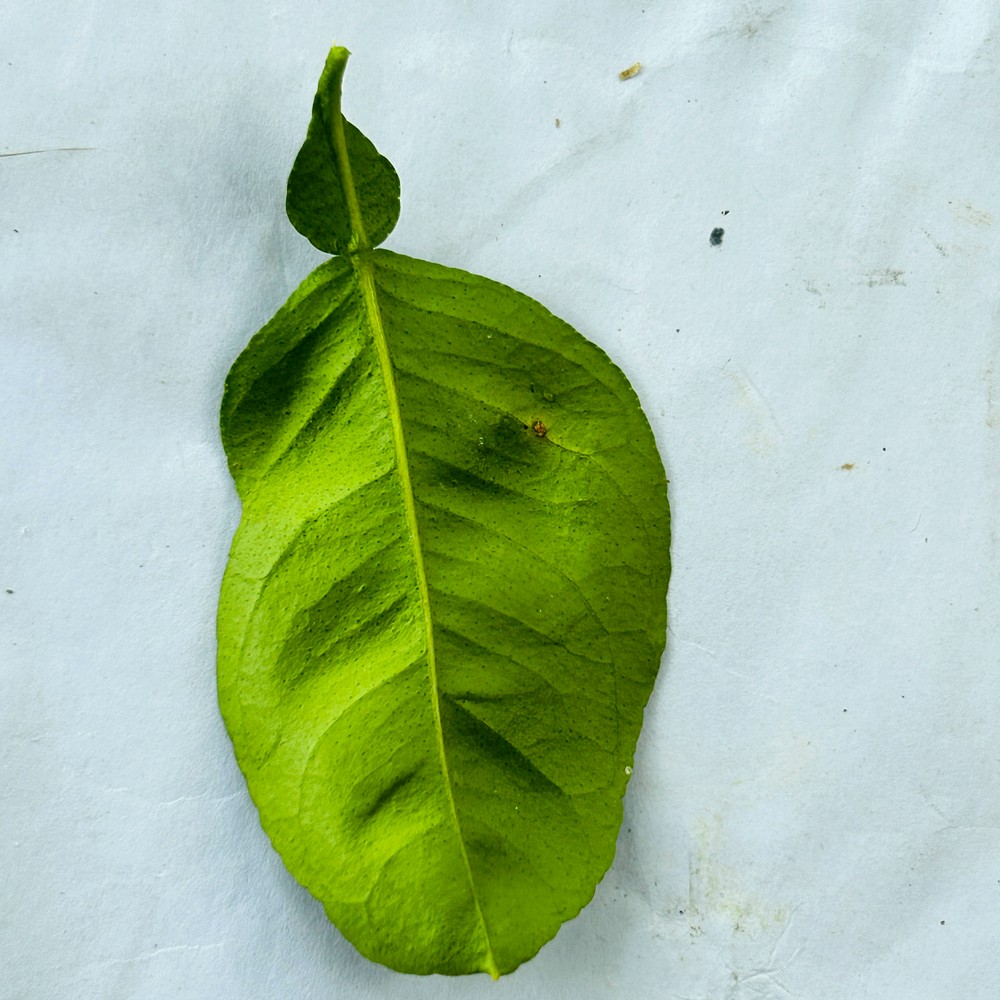
Label: Healthy Leaf